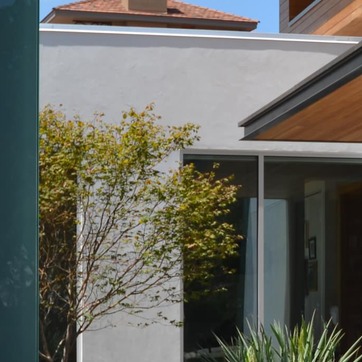
Material: foliage